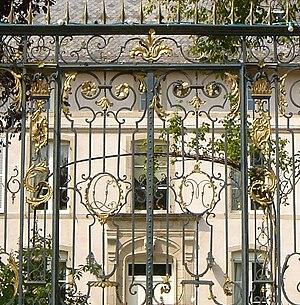
Le château de Failloux bâti au XVIIIᵉ siècle est situé sur la commune de Jeuxey dans les Vosges.